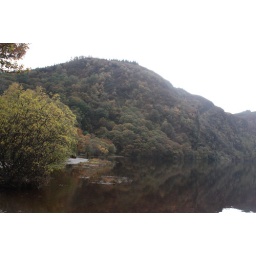
a mountain near upper lake